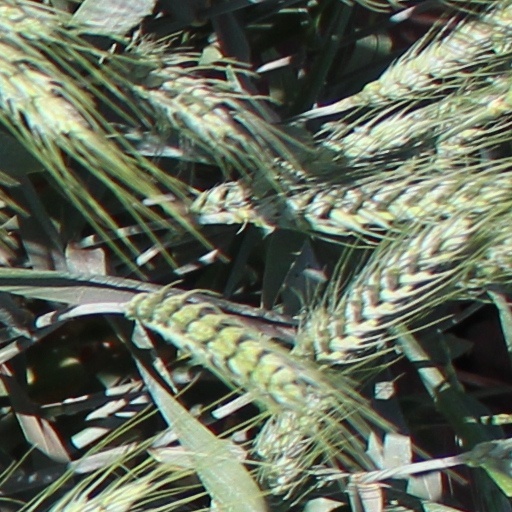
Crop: wheat